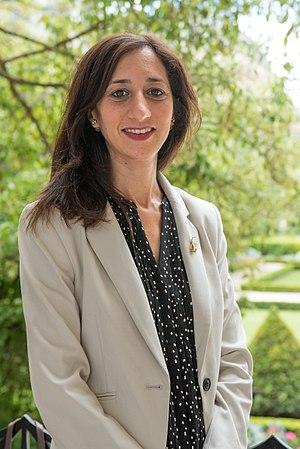
Anissa Khedher dans le jardin des Quatre colonnes du palais Bourbon en 2017.
Cet article dresse, par ordre alphabétique, la liste des 577 députés français de la XVᵉ législature de la Cinquième République, ouverte le 21 juin 2017.
Anissa Khedher, née le 1ᵉʳ avril 1980 à Vénissieux, est une femme politique française.